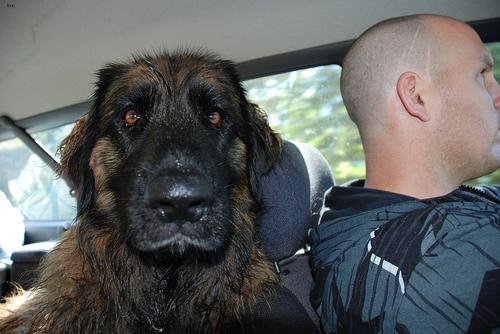
Breed: leonberger